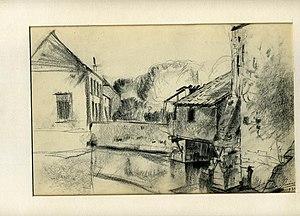
Les moulins de Bruxelles et sa région historique, c'est-à-dire l'ancienne cuve de Bruxelles ainsi que le Quartier de Bruxelles, ont été nombreux jusqu'à la fin du XIXᵉ siècle.
Forest [fɔʀɛ] est l'une des 581 communes de Belgique et une des 19 communes de Bruxelles-Capitale. Elle est officiellement bilingue, comme toutes les communes bruxelloises, et comptait 56 583 habitants, 27 375 hommes et 29 208 femmes, au 1ᵉʳ décembre 2019, selon le dernier recensement de la commune, pour une superficie de 6,25 km², soit une densité de 9 053,28 habitants/km².